Manuel Barrueco

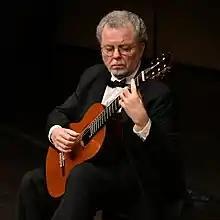

Born in Santiago de Cuba, Barrueco began playing the guitar at the age of eight. Following the 1959 Cuban revolution, Barrueco's father withdrew his son from the state schools, and obtained private at-home education for his three children, Manuel and his sisters Miriam and Lucia. Barrueco subsequently attended the Esteban Salas Conservatory for music studies. In 1967, Barrueco and his family emigrated to the United States as political refugees. Initially resident in Miami, Florida, Barrueco continued his guitar studies in Miami with Juan Mercadal. The family then moved to Newark, New Jersey, where Barrueco continued his guitar studies with Rey de la Torre.